The Untouchable (novel)

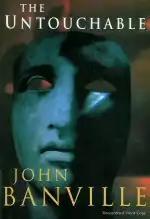

The Untouchable is a 1997 novel by John Banville. The book is written as a "roman à clef", presented from the point of view of the art historian, double agent and homosexual Victor Maskell—a character based largely on Cambridge spy Anthony Blunt and in part on Irish poet Louis MacNeice.